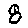
Label: 8